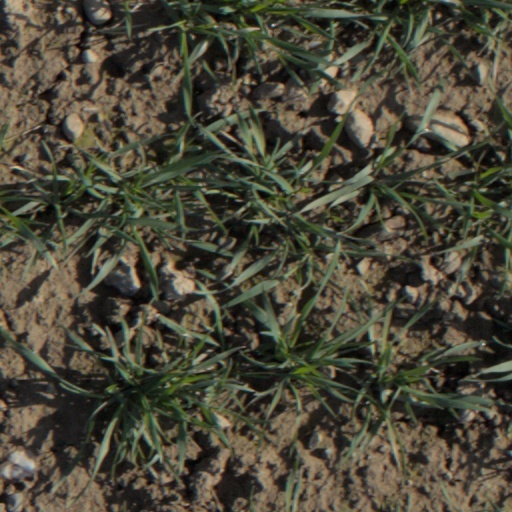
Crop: wheat